Studio Biederer

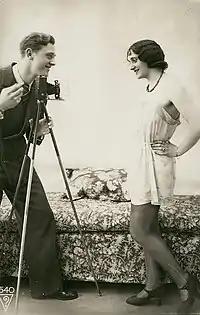
Photo from Studio Biederer

Studio Biederer (also known as Biederer Studio) was a French studio for erotic photography, managed by the Czech brothers Jacques Biederer (born 1887; died c. 1942) and Charles Biederer (born 1892; died c. 1942).